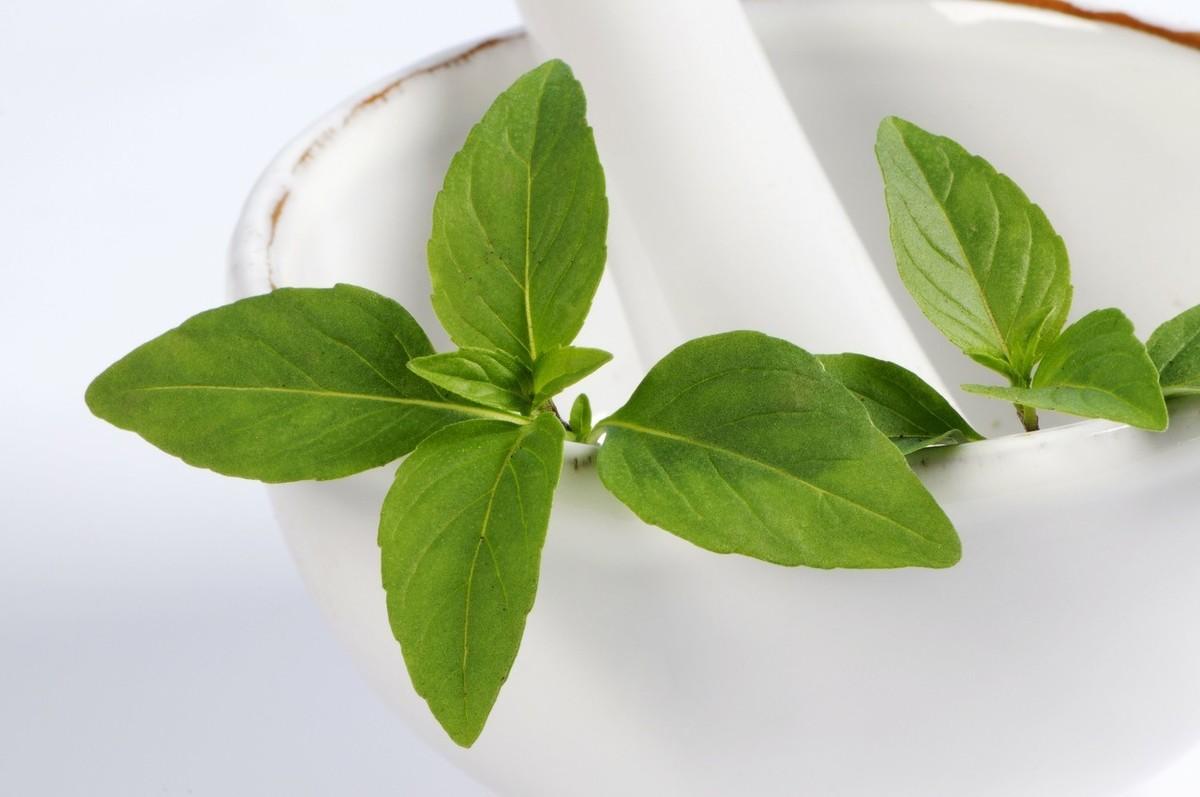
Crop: unknown
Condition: basil